Three Blind Mouseketeers

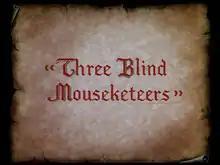

Three Blind Mouseketeers is a "Silly Symphonies" animated short film based on the nursery rhyme "Three Blind Mice" and the 1844 novel "The Three Musketeers" by Alexandre Dumas. Directed by Dave Hand and Jack Cutting, it stars Billy Bletcher.